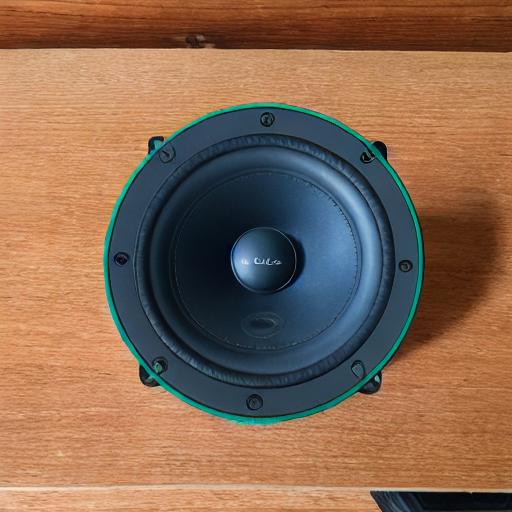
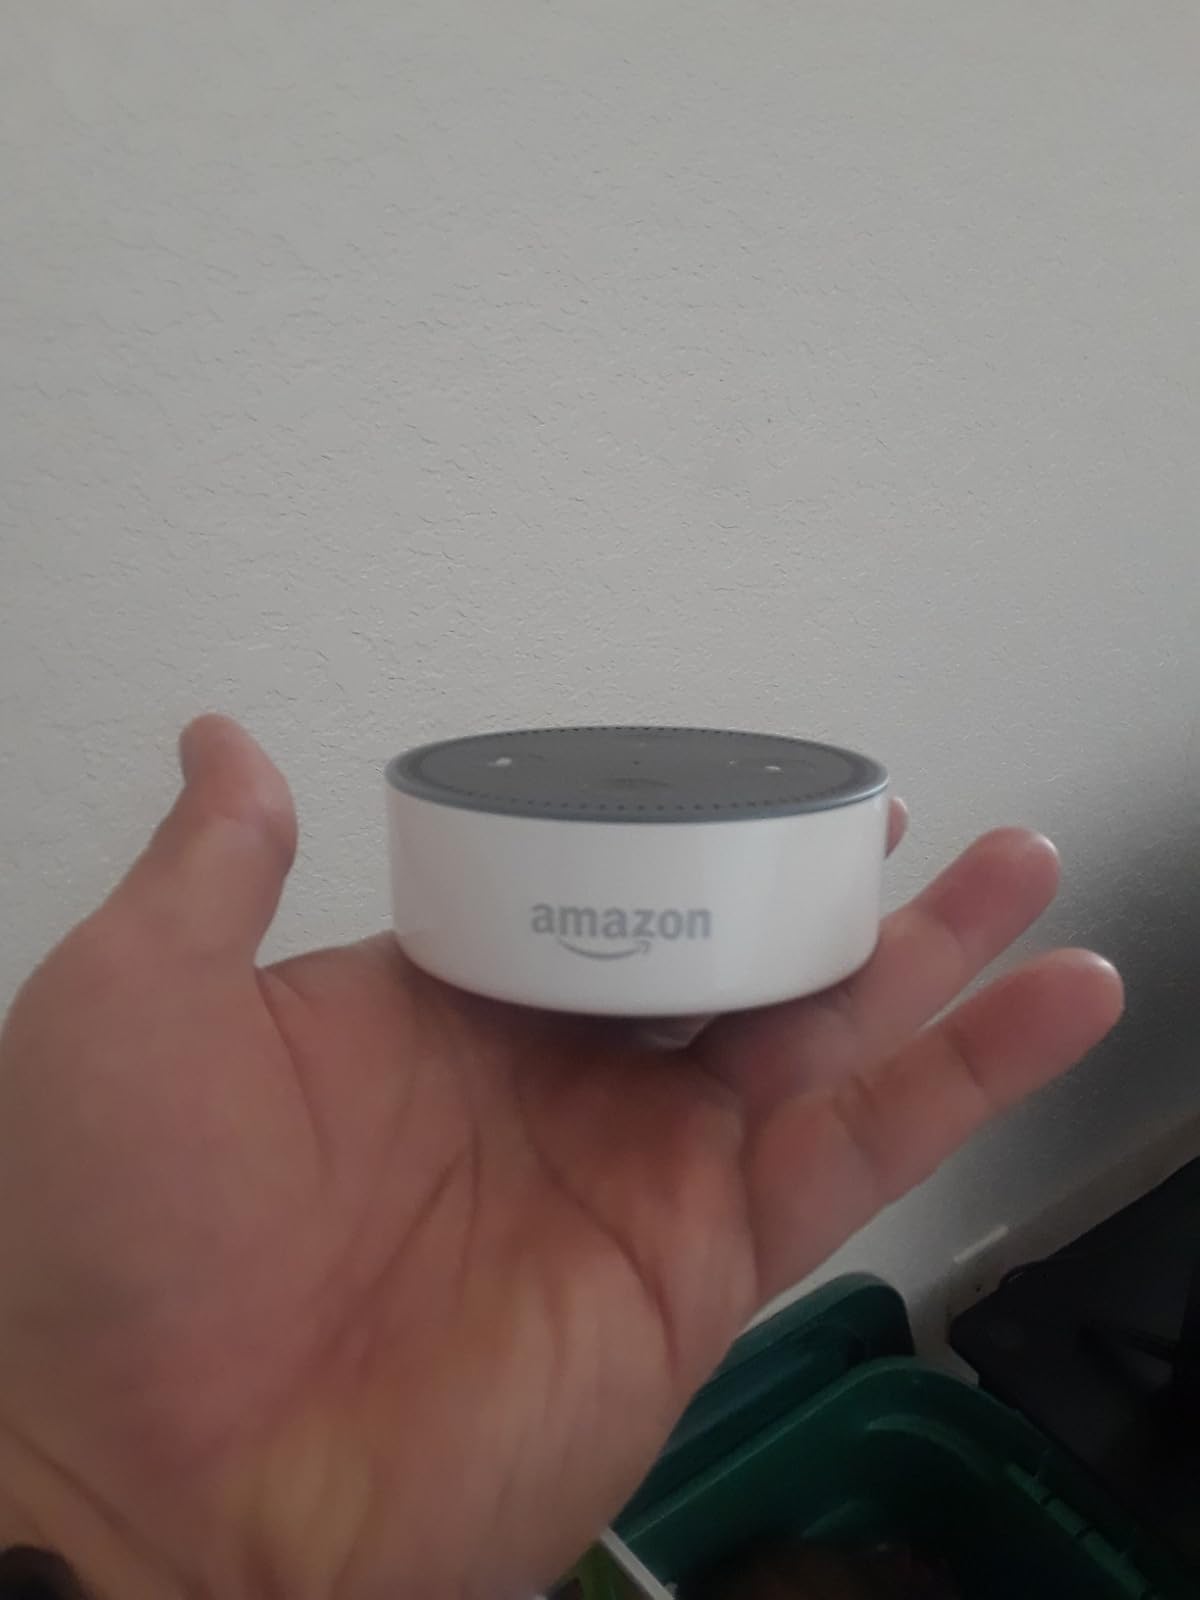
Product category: speaker
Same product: no